Ethirkalam

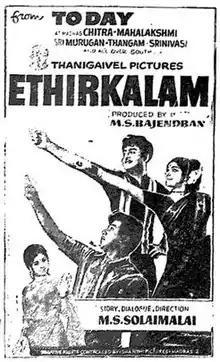
Theatrical release poster

Ethirkalam is a 1970 Indian Tamil-language film written and directed by M. S. Solaimalai and produced by M. S. Rajendran. The film stars Gemini Ganesan, Padmini, Jaishankar and Vanisri. It was released on 21 February 1970.